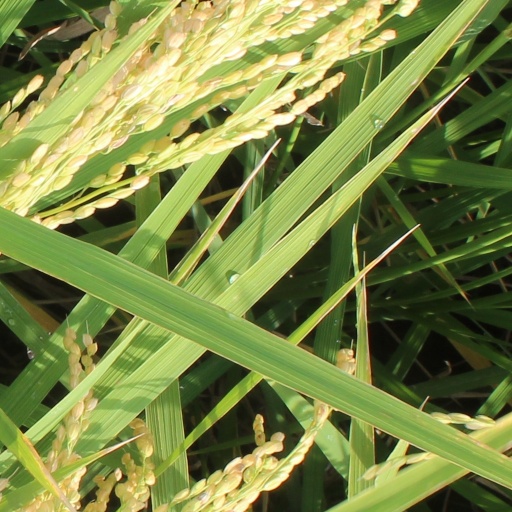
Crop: rice